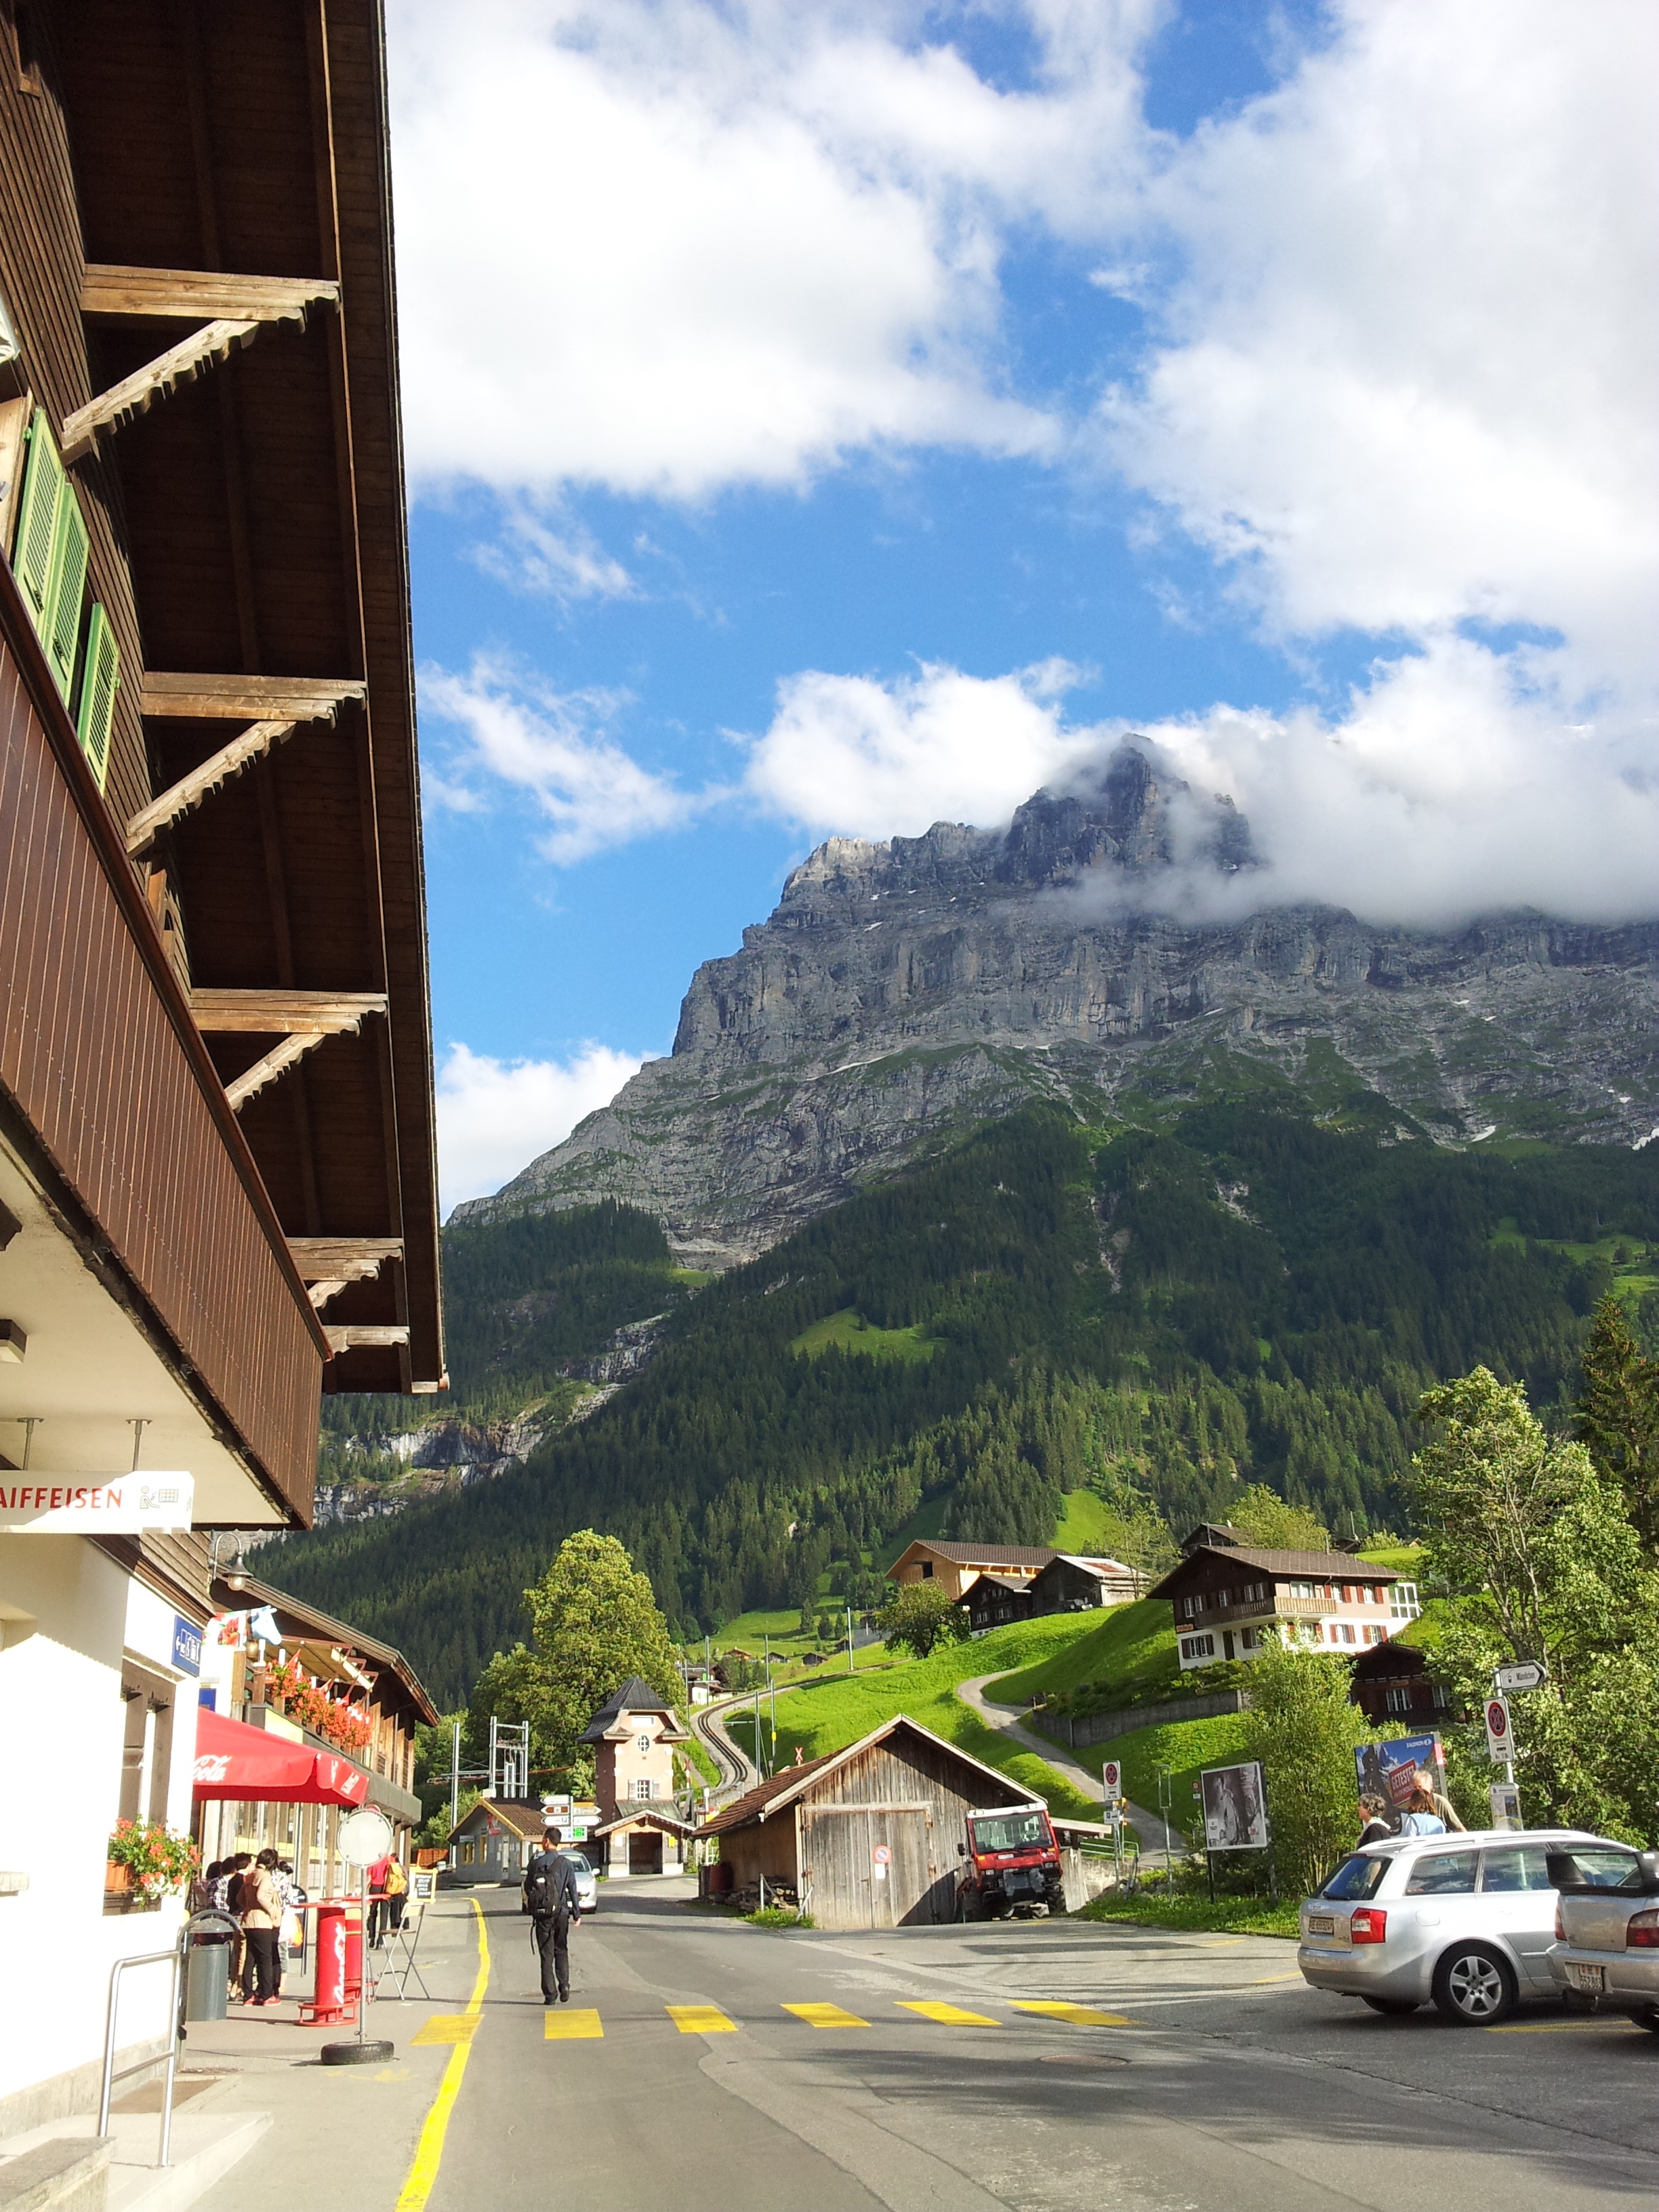
mountain, road, town, highway, mountain range, vacation, travel, transport, tourism, road trip, infrastructure, swiss, interlaken, jungfrau would yo